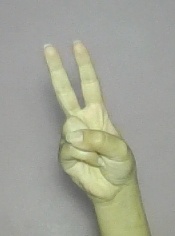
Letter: taa